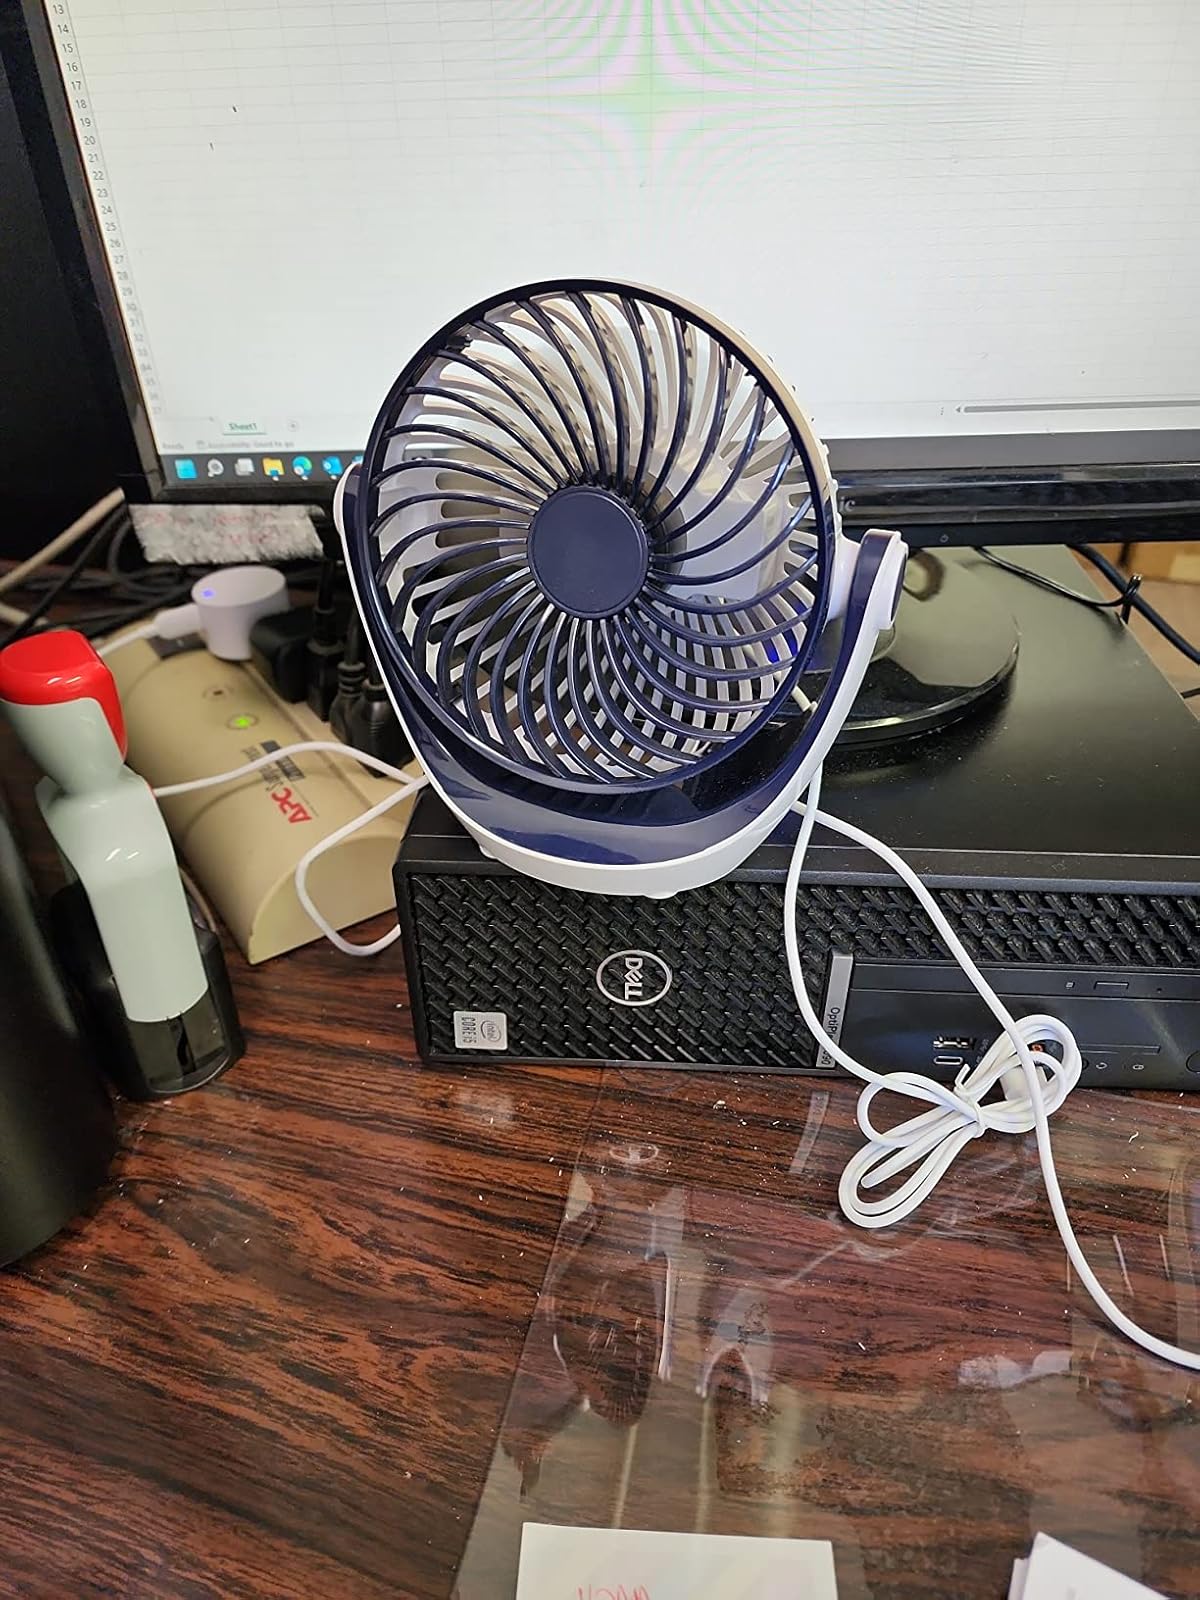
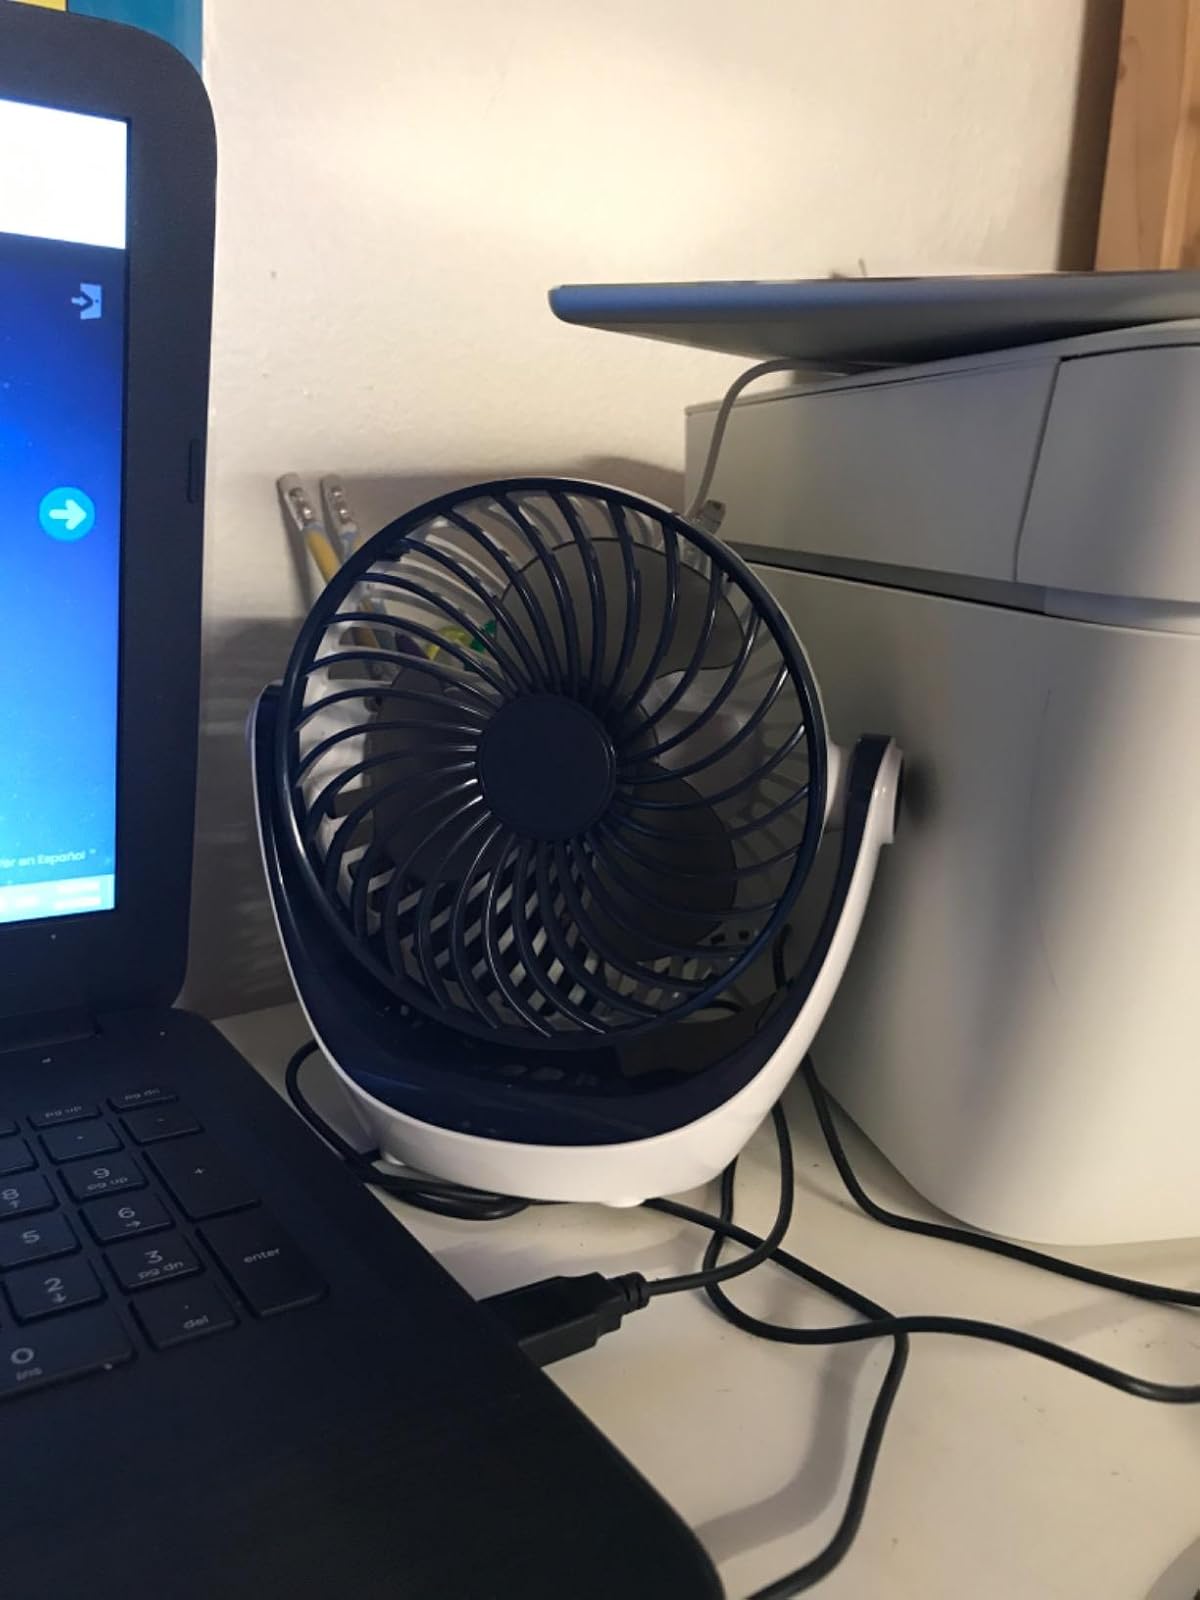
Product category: fan
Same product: yes